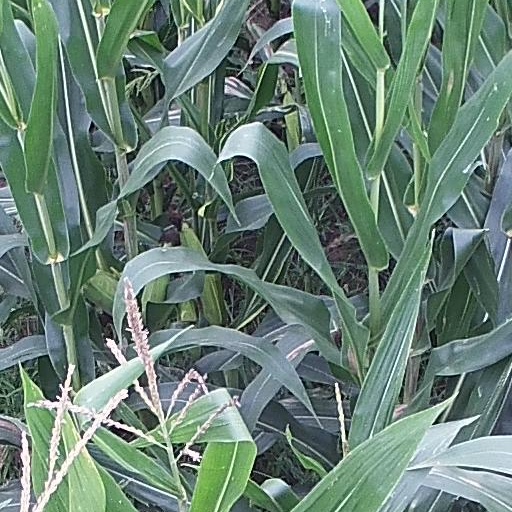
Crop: maize; corn